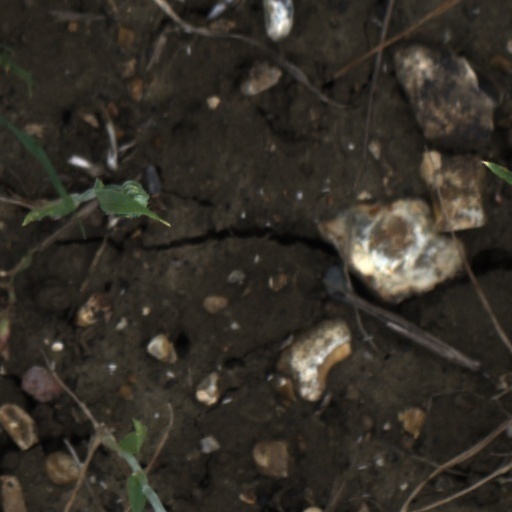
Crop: wheat